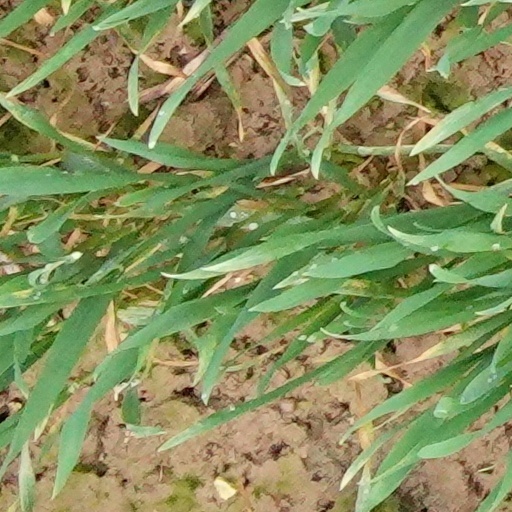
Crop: wheat